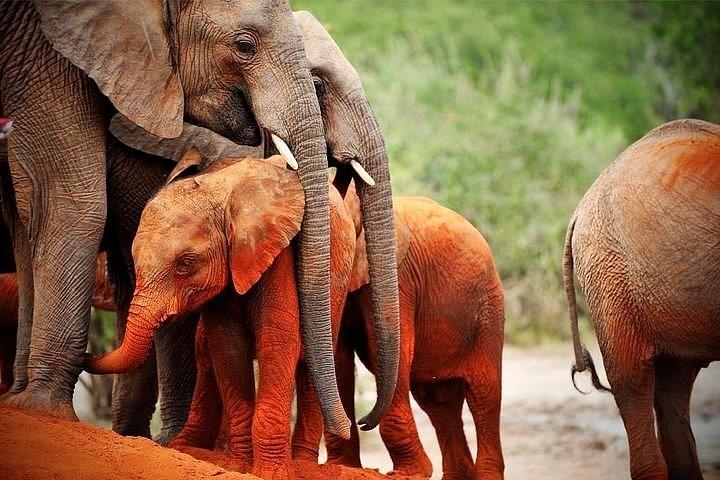
Tembo mkubwa na tembo mwengine mtoto wakiwa wamekumbatiwa na mama yake, tembo huyo alikuwa amechafuka na udongo wa rangi nyekundu tembo hawa hutumika kama kivutio cha utalii kwa watu mbalimbali haswa wazungu pia na watu wa ndani ya afrika mashariki.